Retrieval-induced forgetting

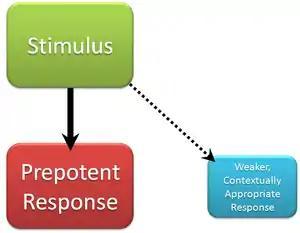
Diagram describing when an inhibitory response would be required. According to the inhibitory account of RIF, when prepotent memories are active but inappropriate in response to a cue, they are inhibited in order to access a less accessible but contextually appropriate memory.

Many instances of forgetting are often accounted to the interference from heightened accessibility of other, associated information in memory. Researchers have described how interference may explain RIF in a number of ways. For instance the theory of blocking suggests that because practiced words are more easily remembered at test, they may occupy a "response channel" in memory and effectively prevent unpracticed–related words in memory from being remembered. Unpracticed–unrelated words would be less affected by this blocking effect because retrieval of practiced words would not block items from different categories. Other theories such as "resource diffusion" and "response decrement" are similar to blocking. These theories describe retrieval processes as a finite set of resources that cannot be distributed adequately enough to unpracticed–related items at test.